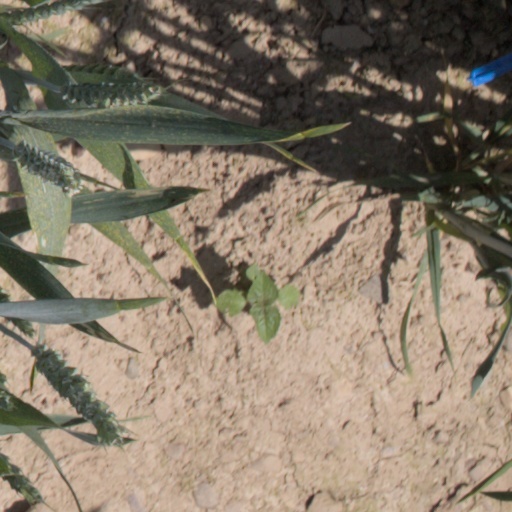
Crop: wheat